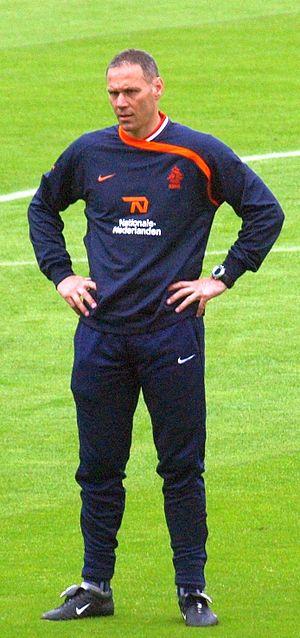
Marcel van Basten, dit Marco van Basten, né le 31 octobre 1964 à Utrecht, est un footballeur international néerlandais devenu entraîneur puis dirigeant. Ayant remporté le trophée du Ballon d'or à trois reprises en 1988, 1989 et 1992, il est considéré comme l'un des plus grands joueurs néerlandais de tous les temps et l'un des meilleurs attaquants de sa génération.